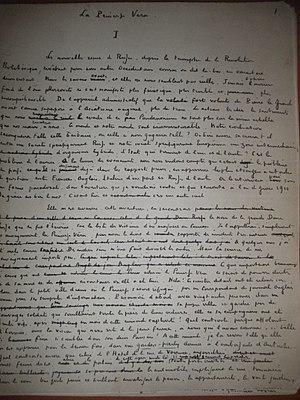
Paul Bourget, né le 2 septembre 1852 à Amiens et mort le 25 décembre 1935 à Paris, est un écrivain et essayiste français, membre de l'Académie française.